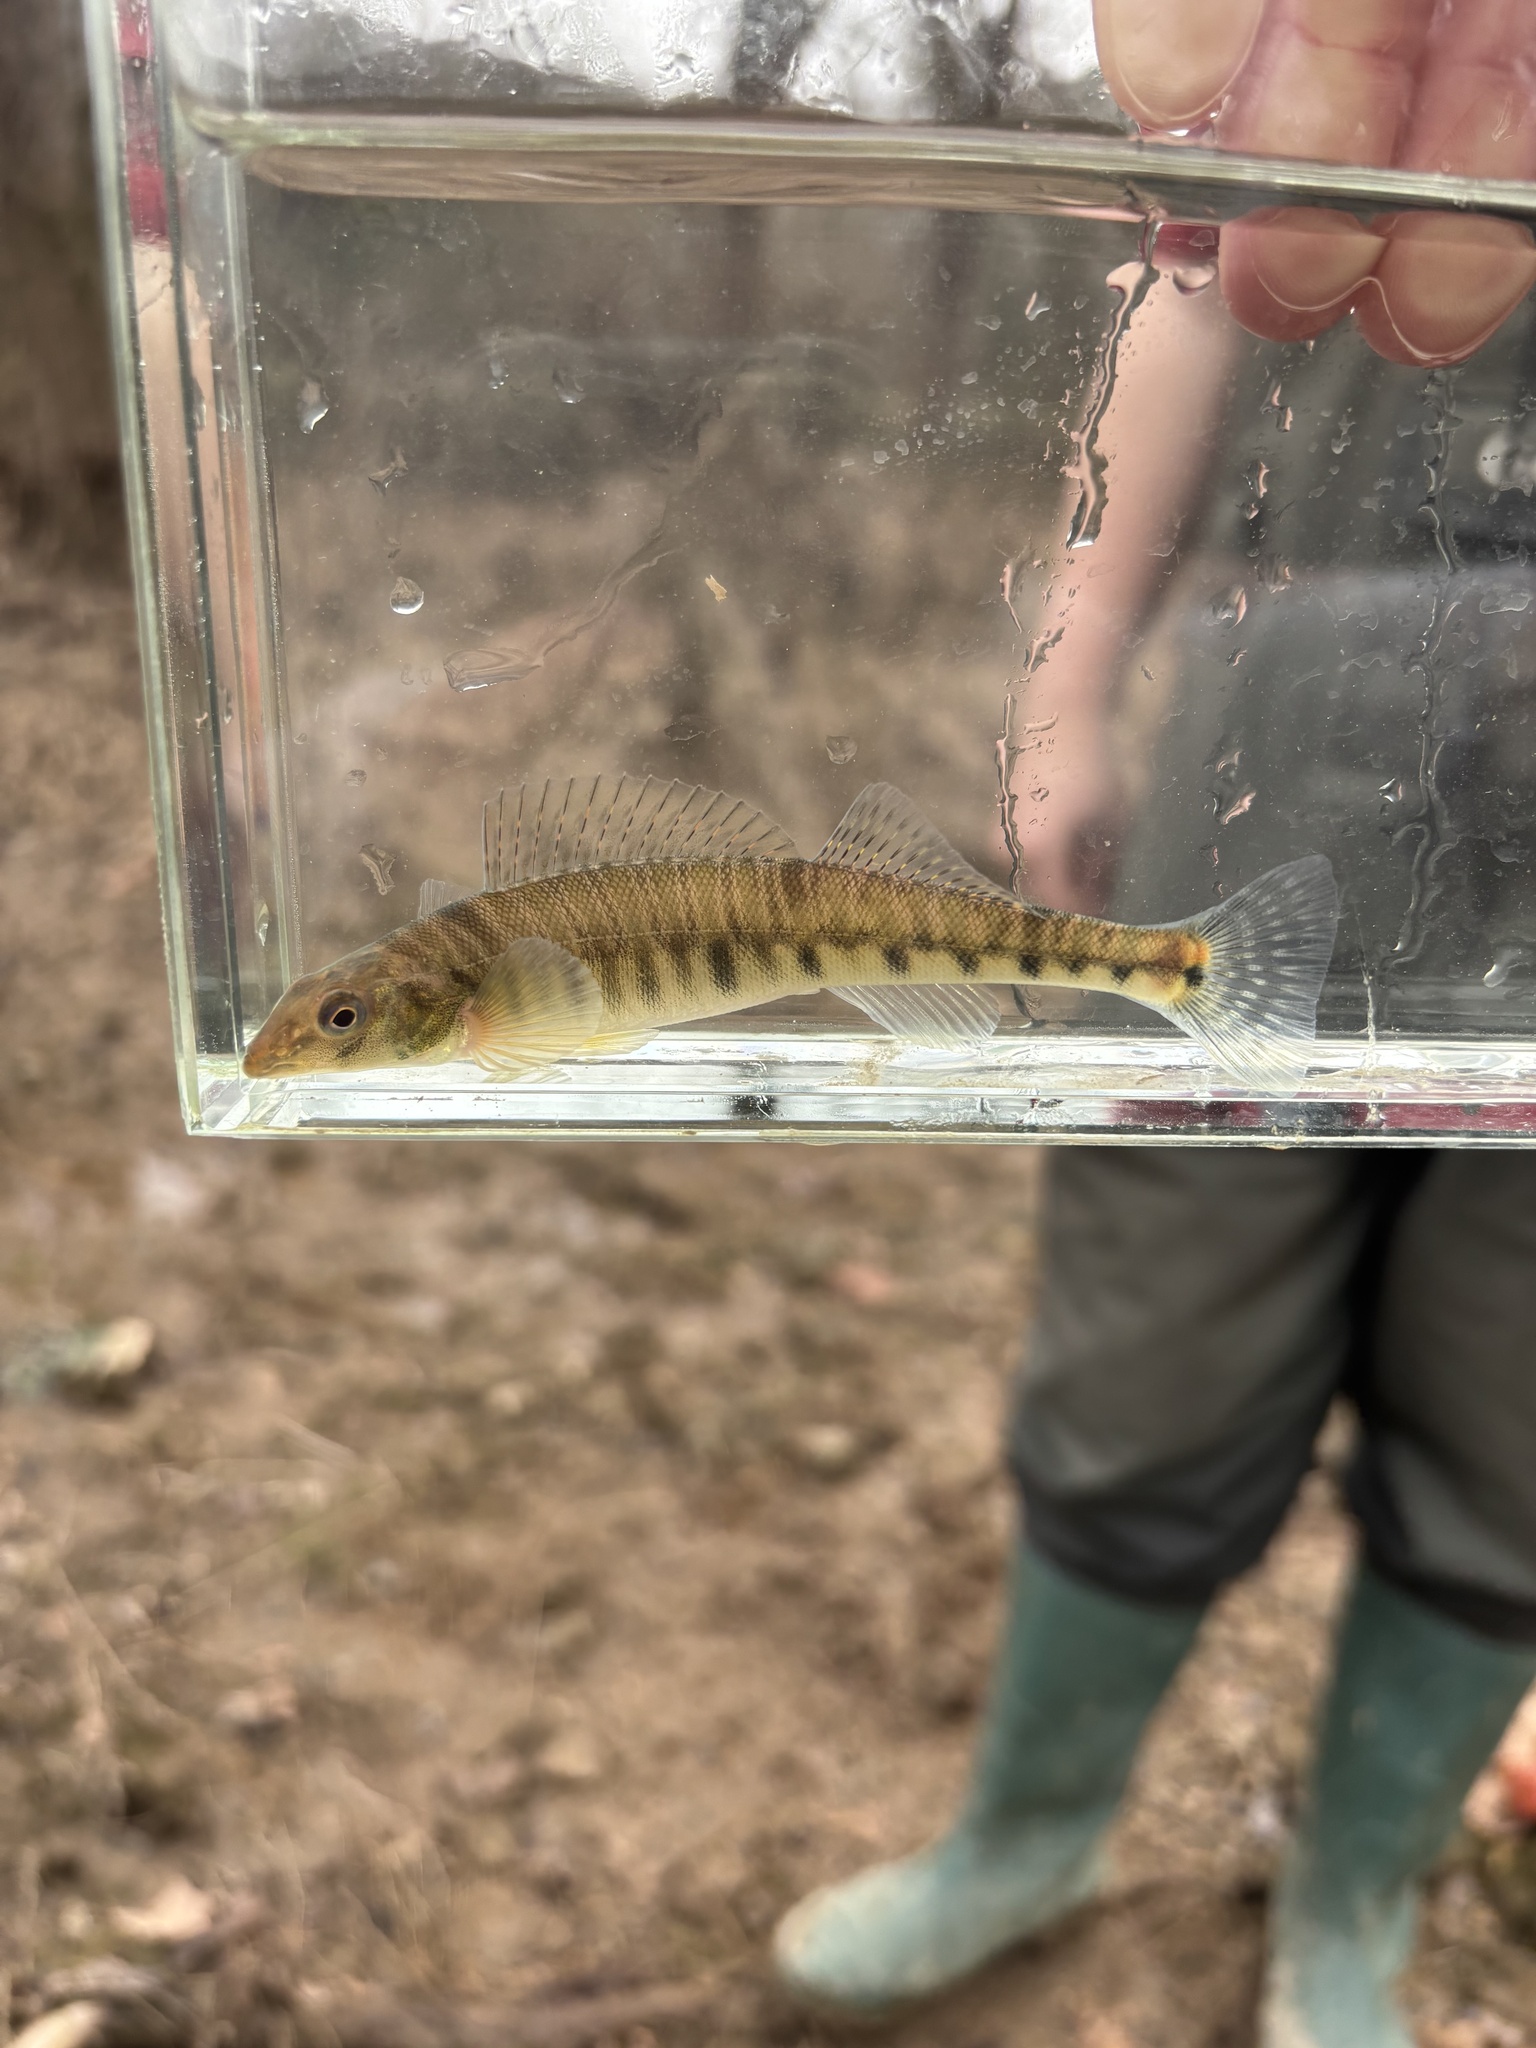
fish (species not among the labelled classes)